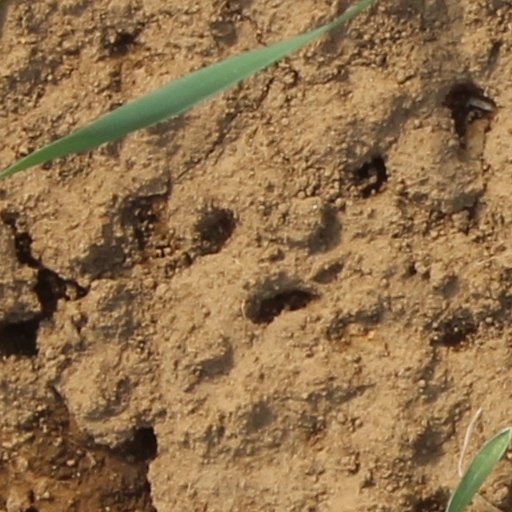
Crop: wheat